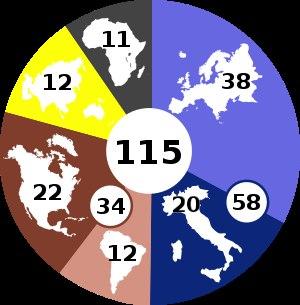
La composition du Collège cardinalice lors du conclave de 2005 comprend, d'une part, la liste des cardinaux électeurs, à savoir l'ensemble des membres du Collège cardinalice n'ayant pas atteint la limite d'âge de 80 ans au jour de la vacance du siège apostolique et appelés à participer au conclave de 2005 devant désigner un successeur au pape Jean-Paul II et, d'autre part, la liste des cardinaux non-électeurs, ne pouvant prendre part au conclave mais habilités à participer aux congrégations générales le précédant.